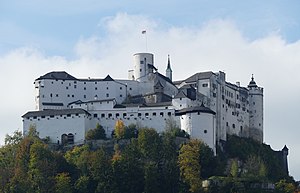
Salzburg
Borgen i Salzburg
Salzburg er en by i det vestlige Østrig og er hovedstad i forbundslandet Salzburg.